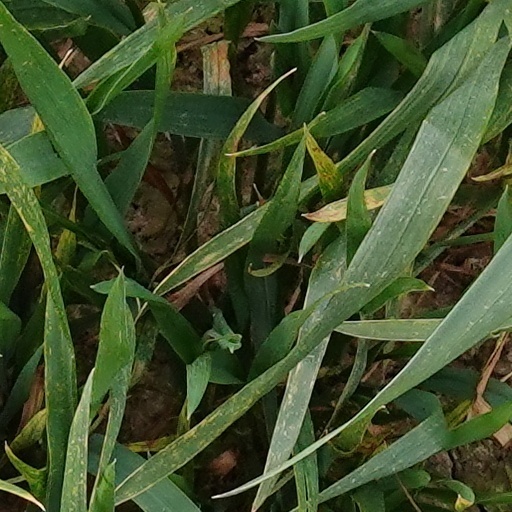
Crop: wheat